Wang Nam Khu

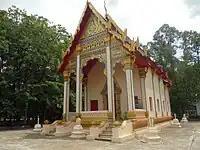
Ubosot of Wat Bang Sai

Most of the people are engaged in agriculture of which rice is the main crop.